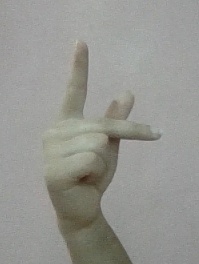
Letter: dha